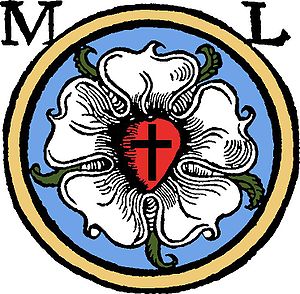
Lutheranisme
Luther-rosen.
Lutheranisme er en kristen tradition, mere specifikt den retning inden for protestantismen, der bygger på Martin Luthers reformidéer og teologi. I den evangelisk-lutherske kirke er Bibelen den eneste autoritet for tro og lære, samtidig med at læren om retfærdiggørelse ved tro alene er central og afgørende.